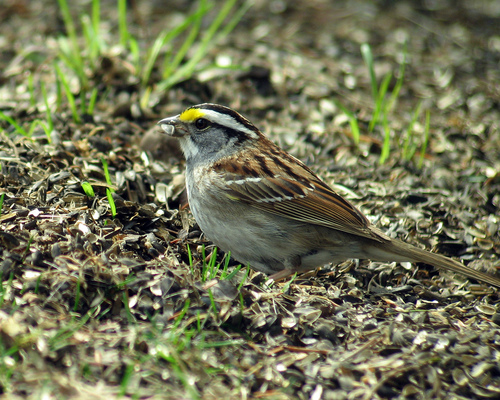
the bird has a small eyering that is black as well as beady.
this small bird has a bright yellow superciliary, black and white striping along the crown and brown wings.
small bird with a grey belly with brown feathers with dark brown coverts and a yellow patch by its eye.
this is a small bird with black and white on the crown and breast and brown on the wingbars.
this bird has a speckled belly and breast with a short pointy bill.
a small bird with a black crown, a yellow spot between its eye and beak, a white throat, a grey-brown breast and belly, and wings with black, brown, and white tips.
a small grey bird with black and brown accents on its back feathers.
this is a small gray bird with brown wings and a long tail as well as yellow supercilliary and a white eyebrow.
this particular bird has a belly that is white and graythe bird had a spot of yellow on head and grey breast.
Species: White Throated Sparrow